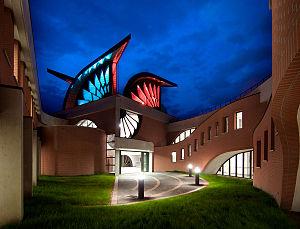
Hôpital des Mureaux, Ricardo Porro - Renaud De La Noue architectes
Ricardo Porro est un architecte, peintre et sculpteur franco-cubain né le 3 novembre 1925 à Camagüey et décédé le 25 décembre 2014 à Paris.